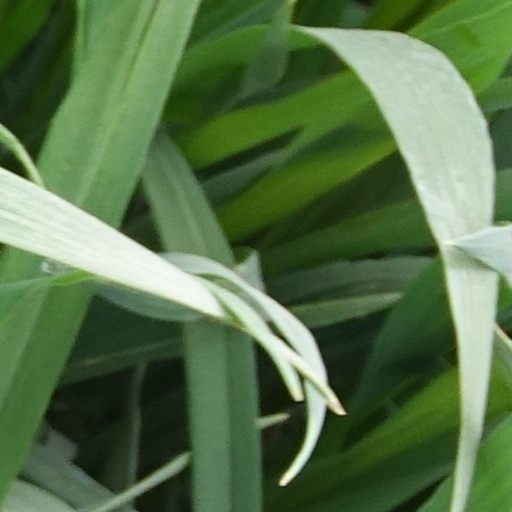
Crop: wheat